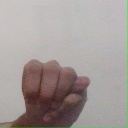
अक्षर: म